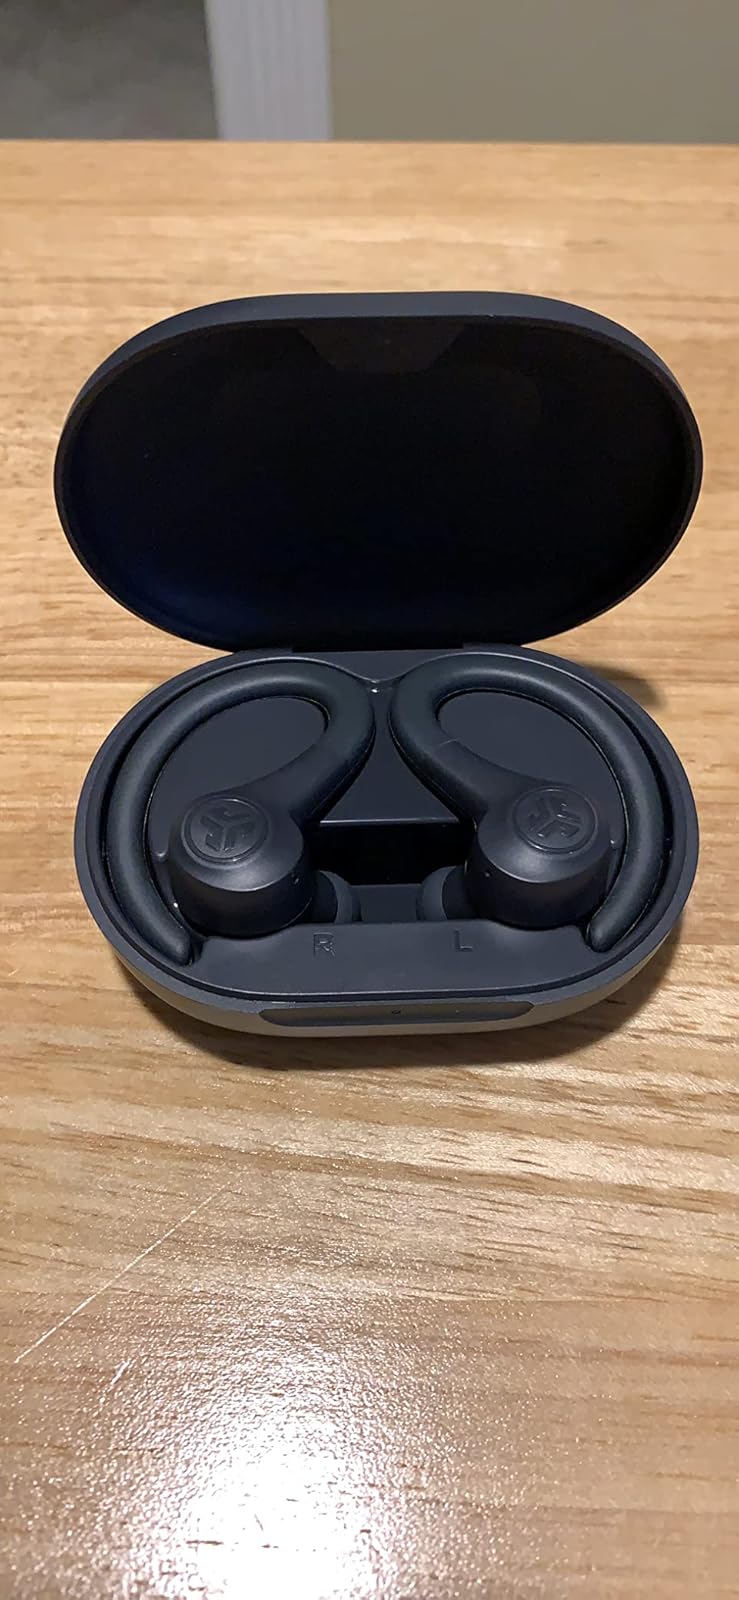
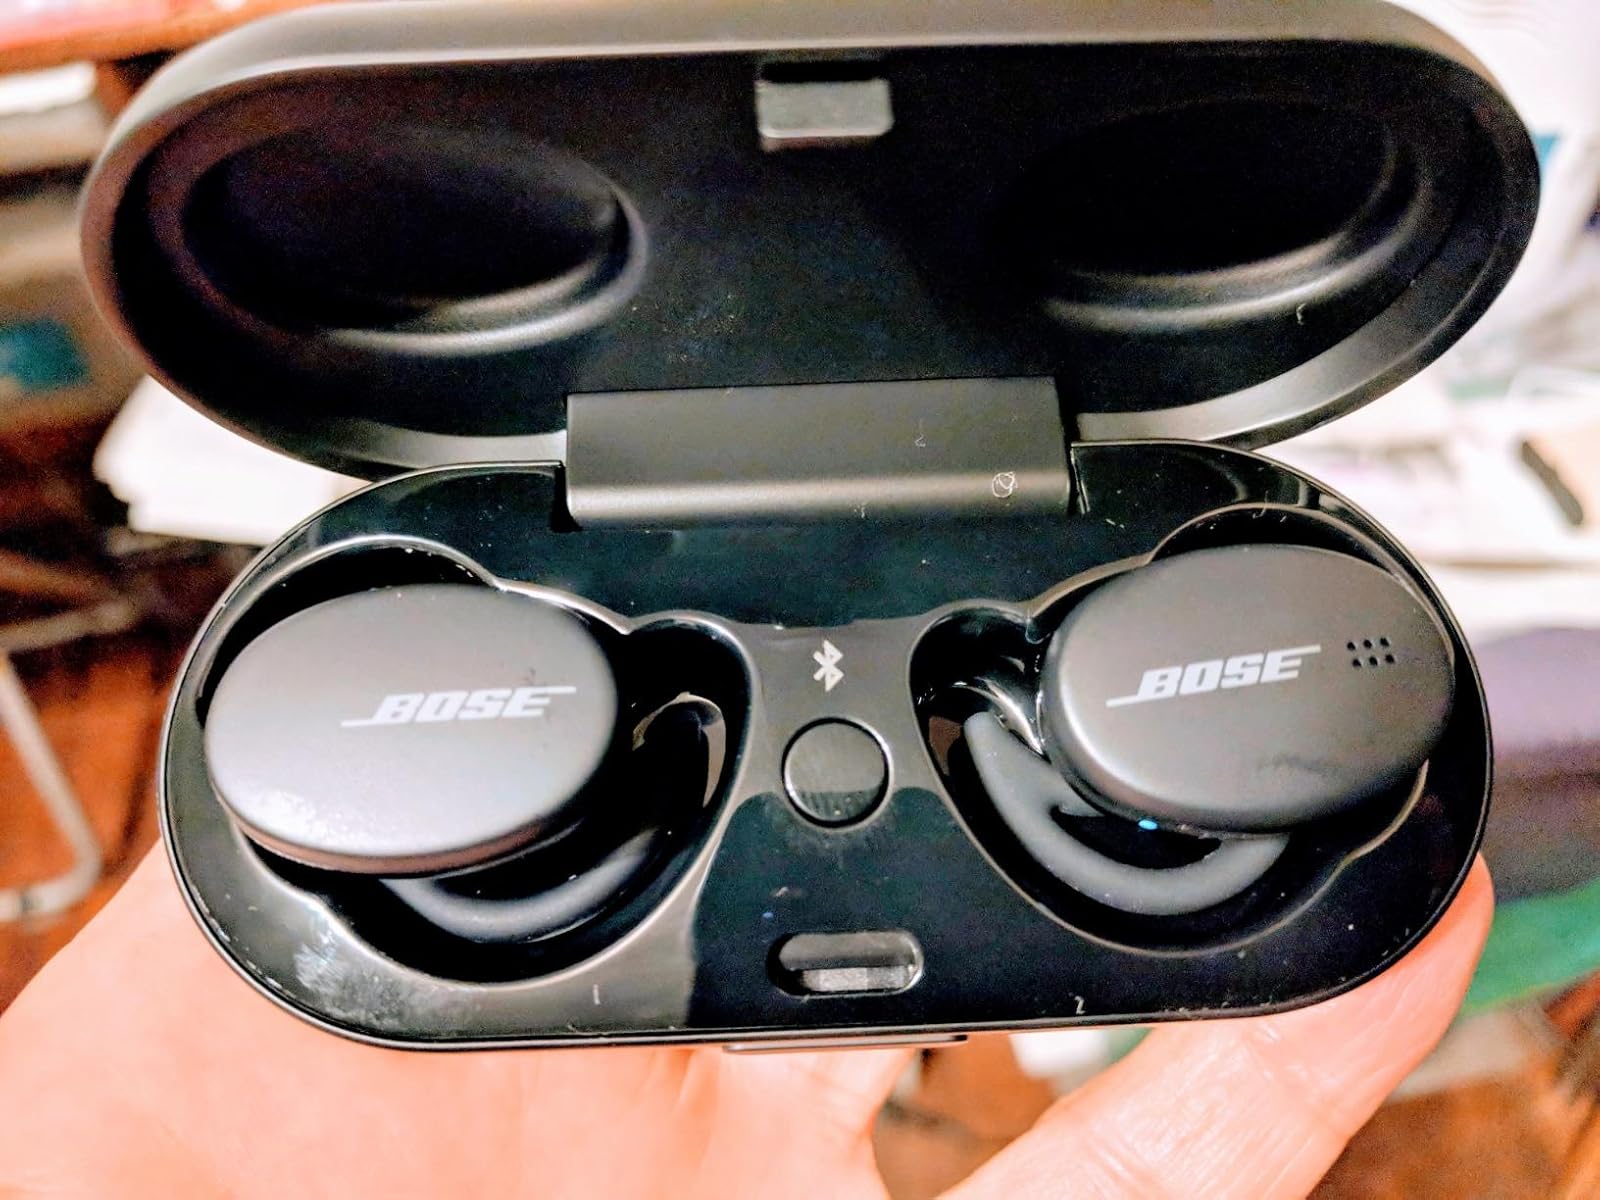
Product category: earbuds
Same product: no